Johann Erasmus Kindermann

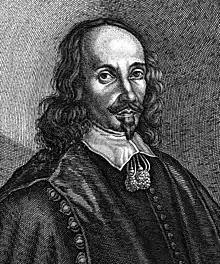
Johann Erasmus Kindermann

Johann Erasmus Kindermann (29 March 1616 – 14 April 1655) was a German Baroque organist and composer. He was the most important composer of the Nuremberg school in the first half of the 17th century.